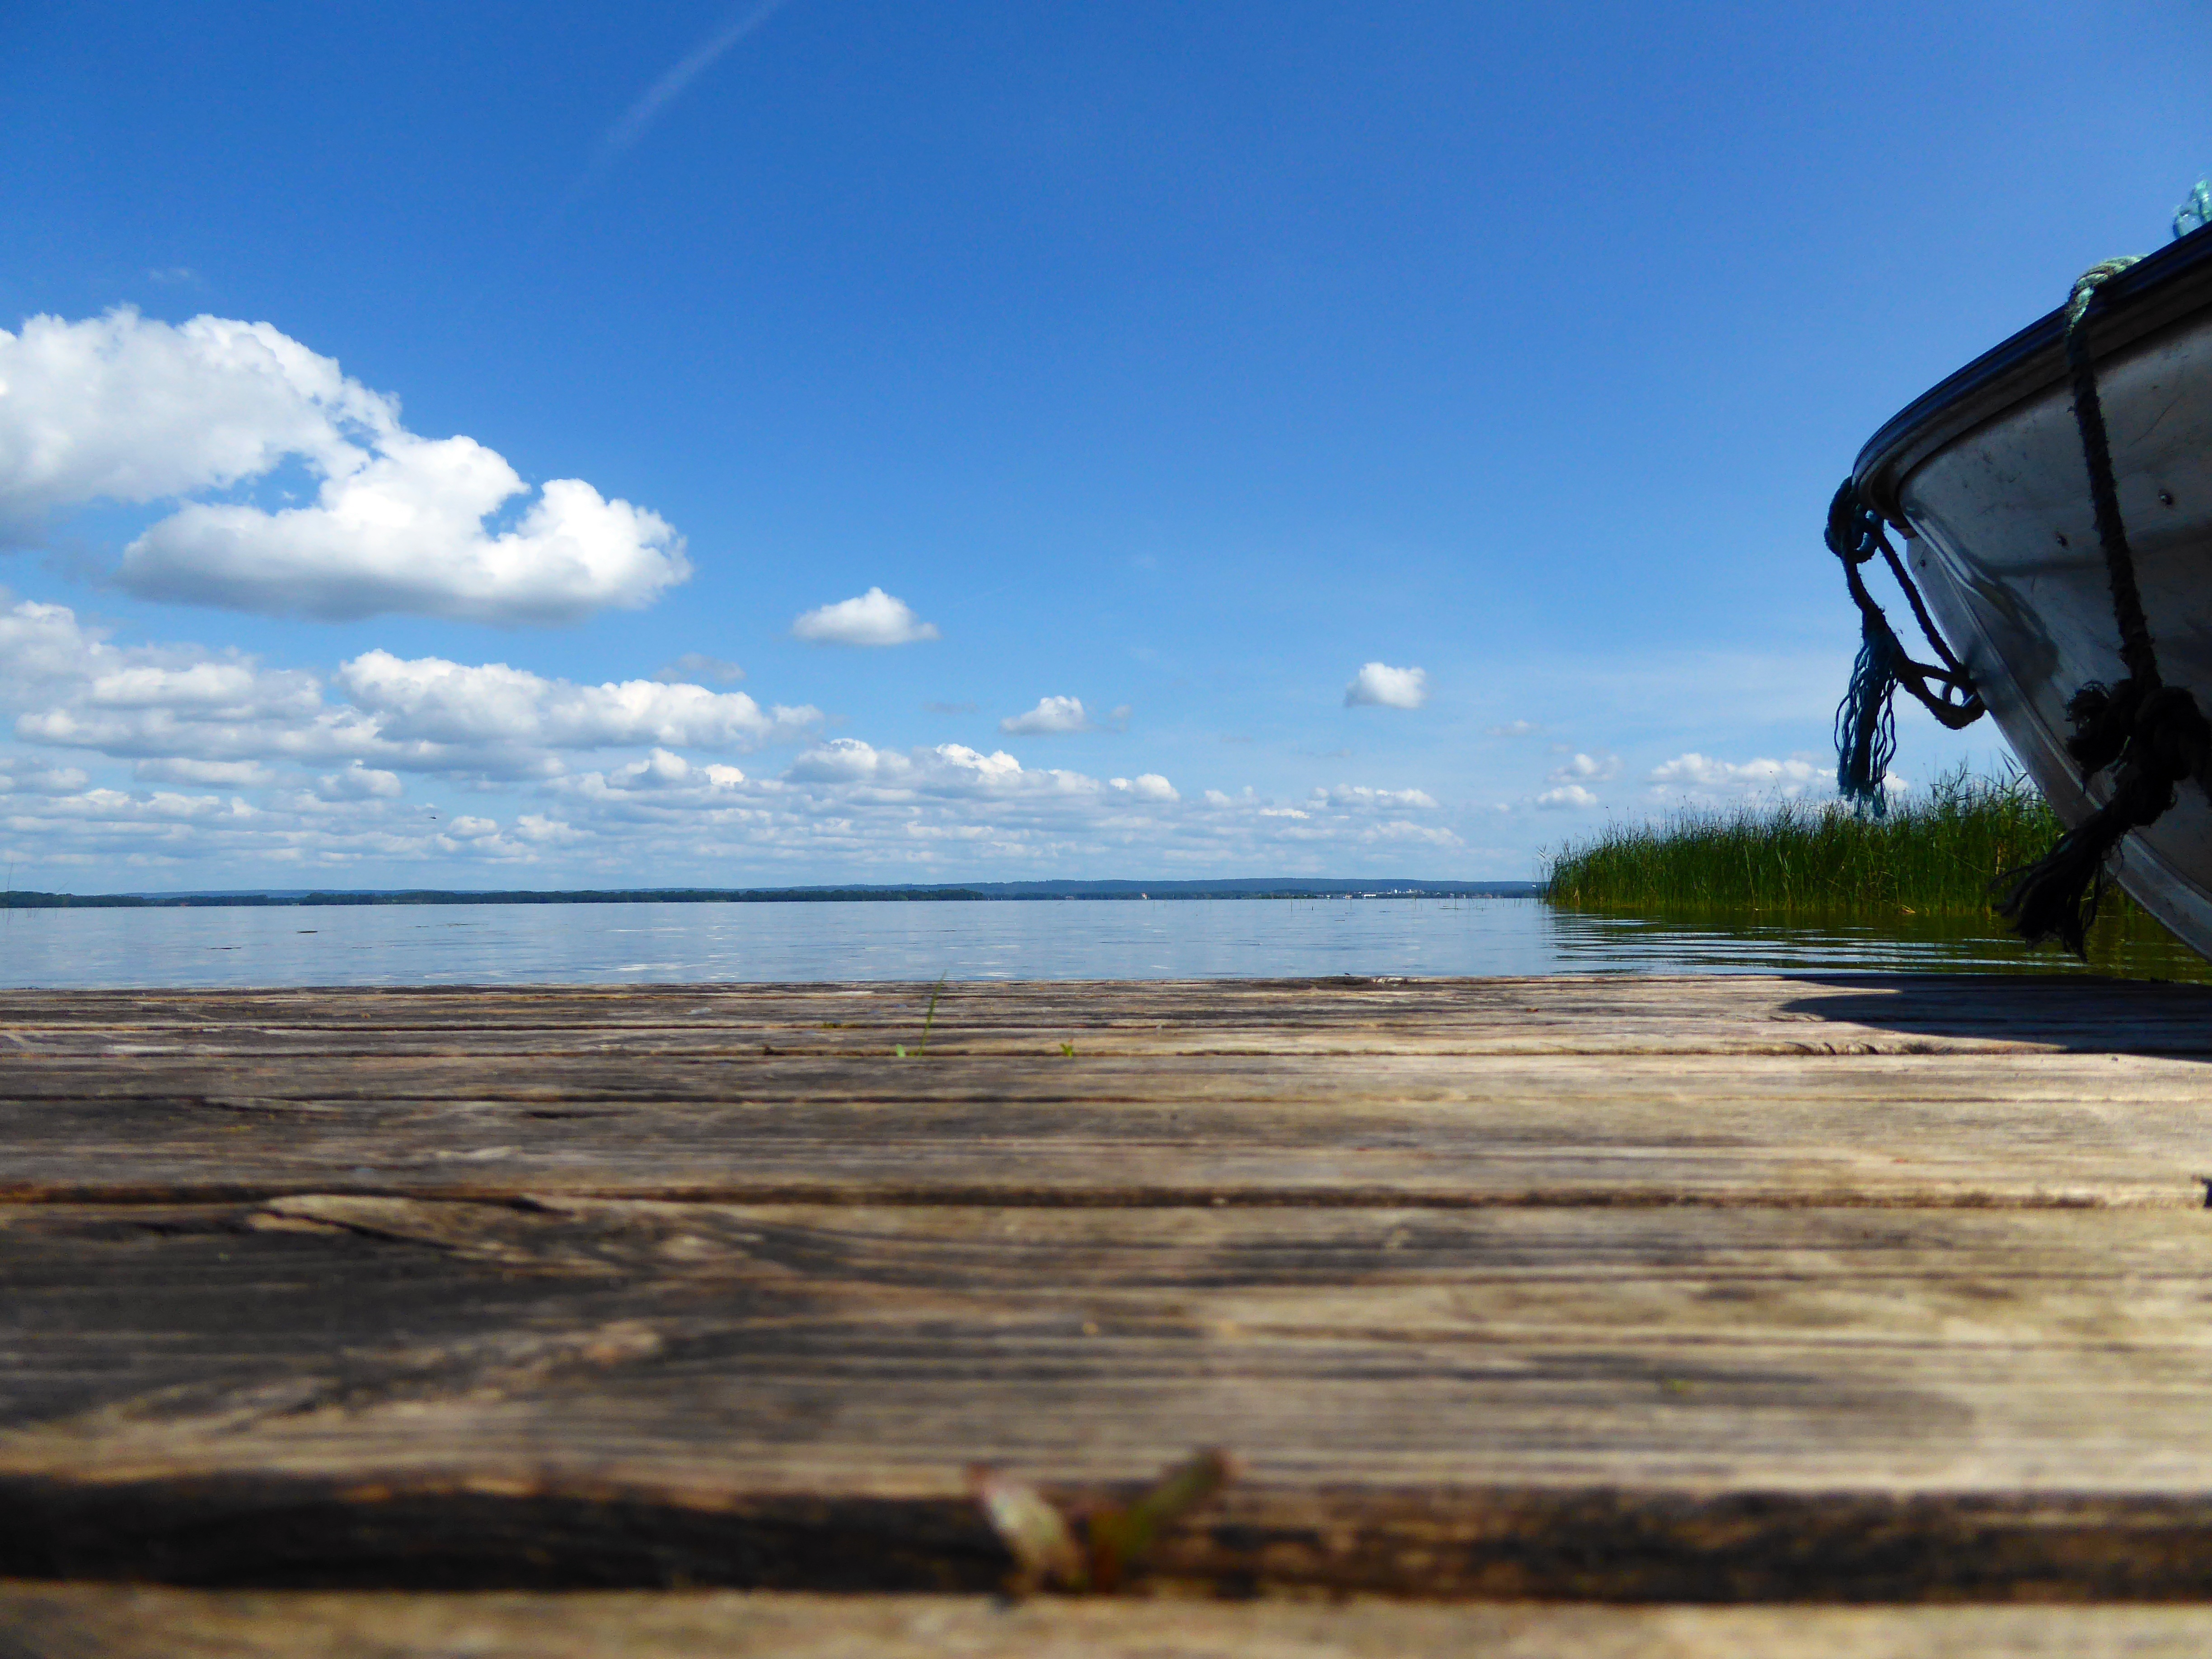
beach, sea, coast, water, ocean, horizon, sky, shore, wave, lake, vacation, boot, web, vehicle, bay, body of water